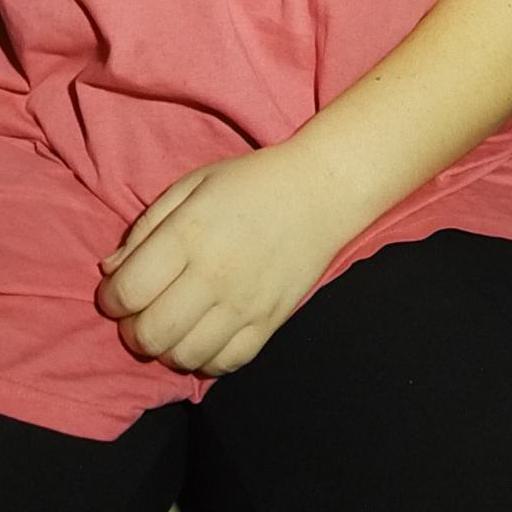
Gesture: no_gesture